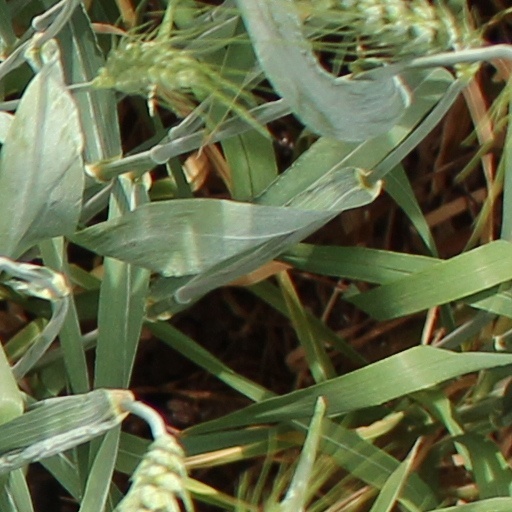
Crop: wheat